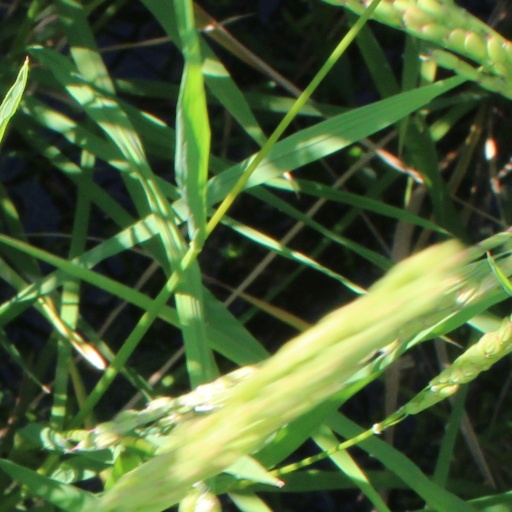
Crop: rice